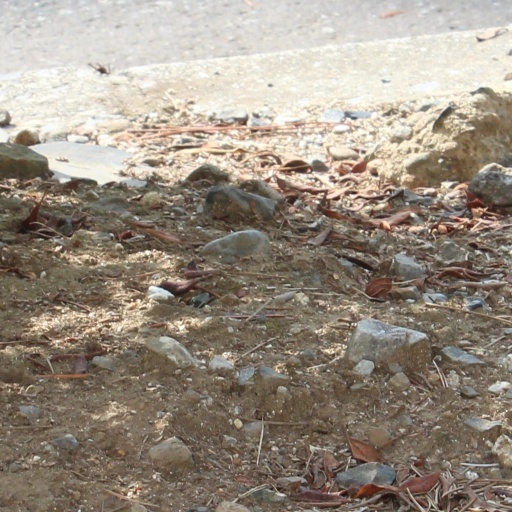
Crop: rice